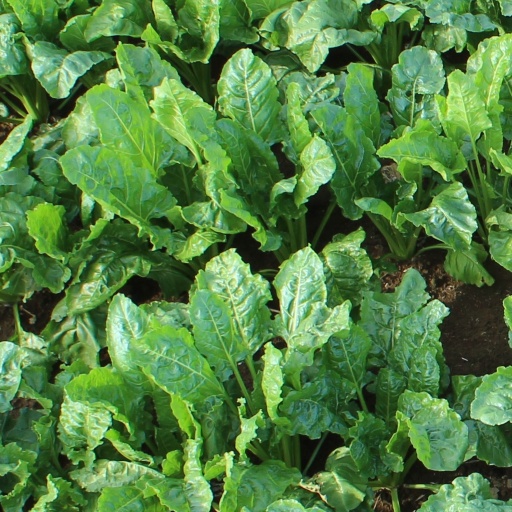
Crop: sugar beet